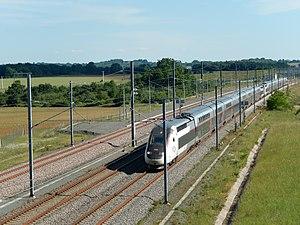
La ligne ferroviaire à grande vitesse Sud-Europe-Atlantique, à hauteur de Pliboux, dans les Deux-Sèvres. Un TGV en direction de Paris est visible sur l'image.
La LGV Sud Europe Atlantique, également commercialement dénommée LGV L'Océane par la SNCF depuis avril 2016, est une ligne à grande vitesse française mesurant 302 kilomètres, ainsi que 38 kilomètres de nouveaux raccordements. Sa mise en service a eu lieu le 2 juillet 2017.